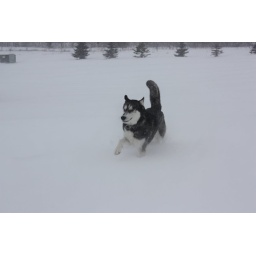
My two husky dogs playing in the snow. Calvin is a Siberian, Spirit is a black lab / husky cross.